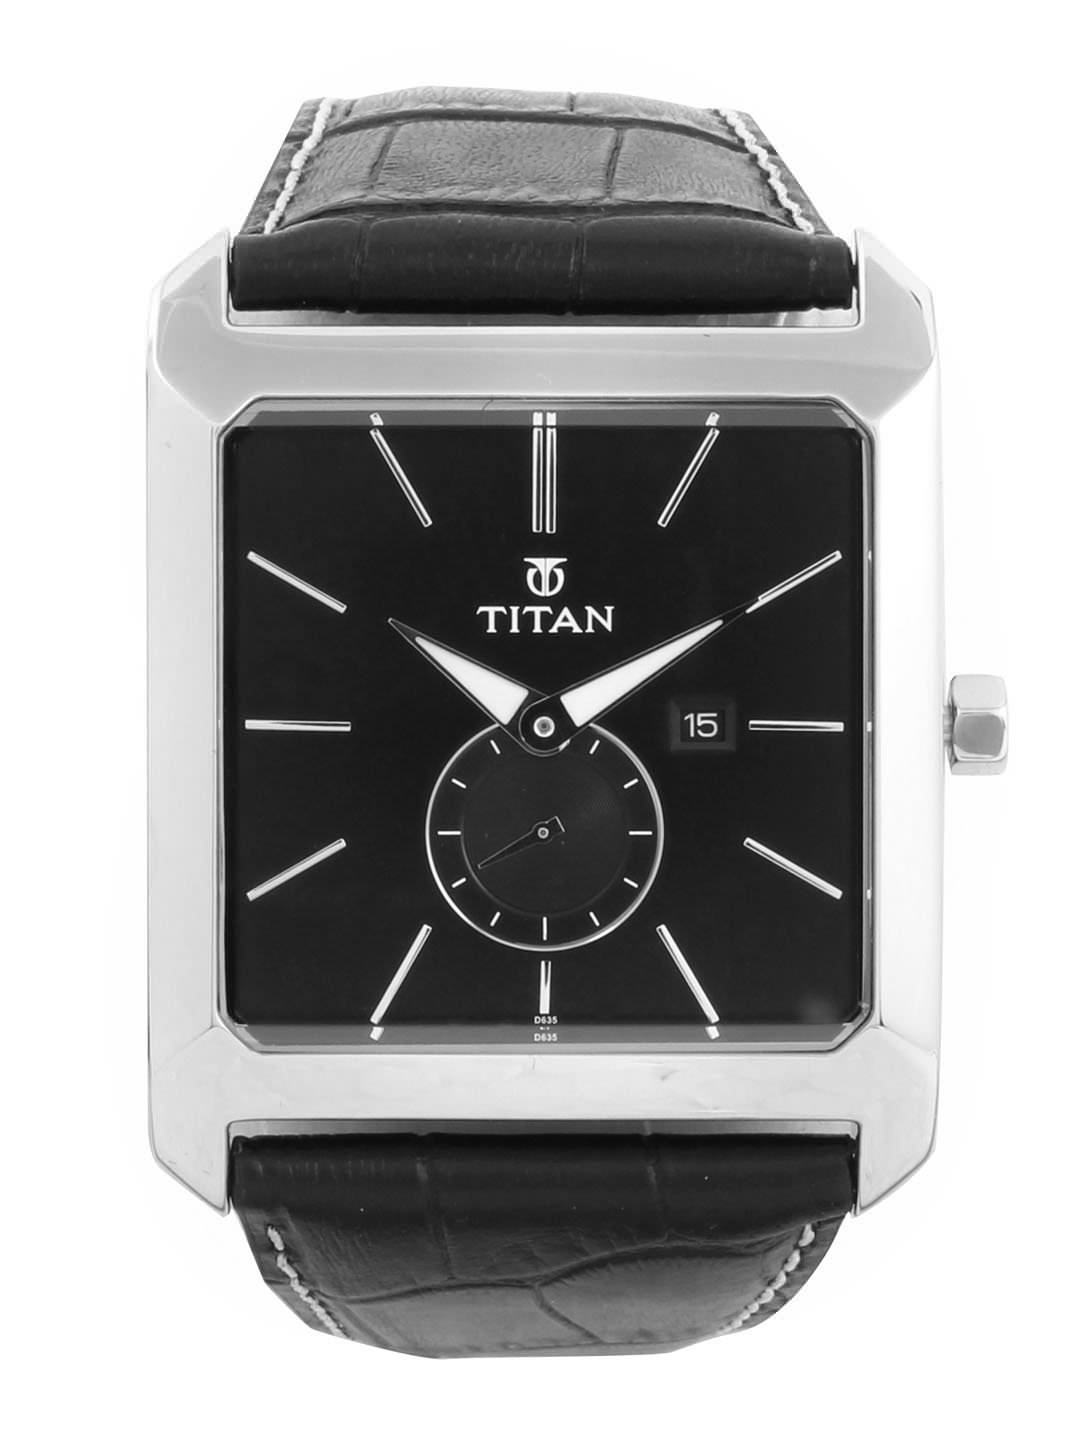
Titan Men Black Watch
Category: Accessories / Watches / Watches
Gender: Men
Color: Black
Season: Winter 2016
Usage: Casual